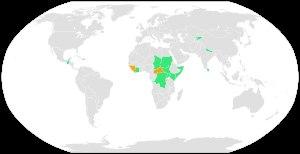
La consolidation de la paix désigne toute intervention destinée à prévenir la reprise ou le commencement d’un conflit violent en traitant les causes premières identifiées ou supposées et en créant une attente sociétale de résolution pacifique des conflits afin d’aboutir à une paix durable et de stabiliser la société politiquement et économiquement. Les ONG impliquées dans la paix ont commencé à utiliser le terme dans les années 1970. Il a ensuite été adopté par les Nations unies et par les gouvernements avec des sens parfois variables. Un point commun à toutes les définitions est que l’amélioration de la Sécurité humaine est l’objectif prioritaire de la consolidation de la paix.